New Zealand English

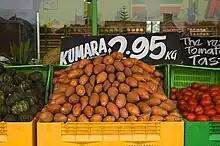
Kūmara (sweet potatoes) for sale in Thames, New Zealand

Many of these relate to words used to refer to common items, often based on which major brands become eponyms.